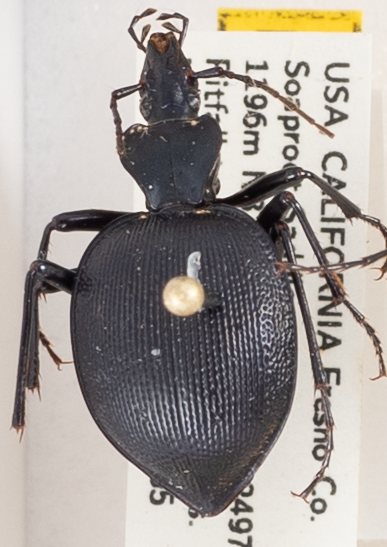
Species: Scaphinotus oreophilus
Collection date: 2019-06-05
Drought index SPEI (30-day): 2.01
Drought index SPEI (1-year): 0.39
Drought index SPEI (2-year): -0.086